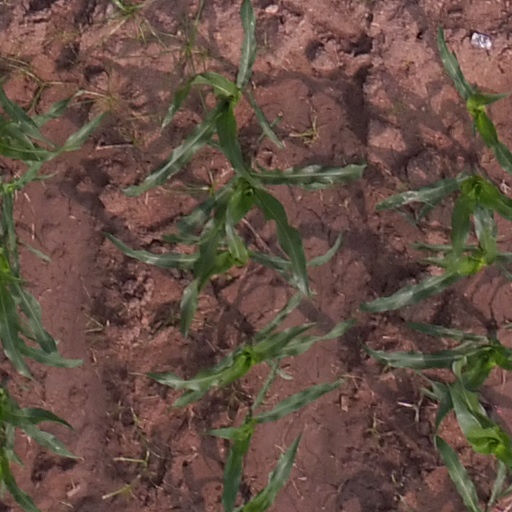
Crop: maize; corn